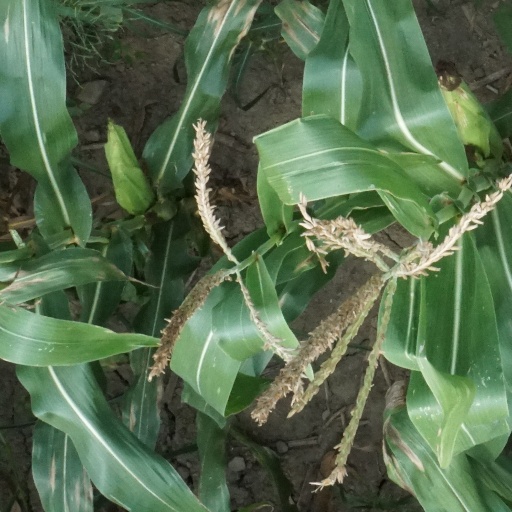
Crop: maize; corn